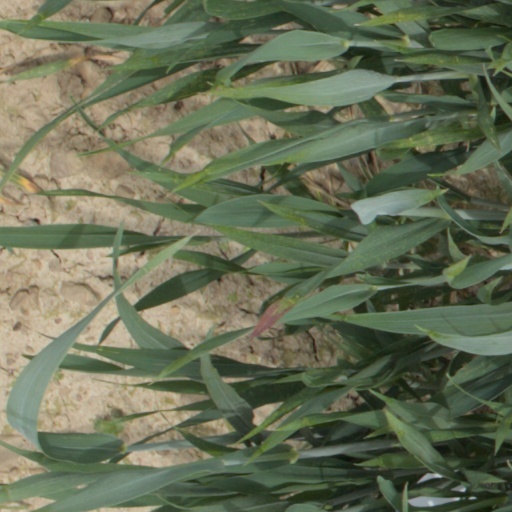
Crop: wheat